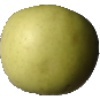
Label: Apple Golden 3